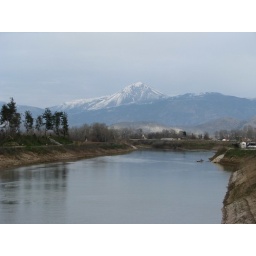
Ossa mountain (Kissavos) viewed from Pineios bridge in Larissa city